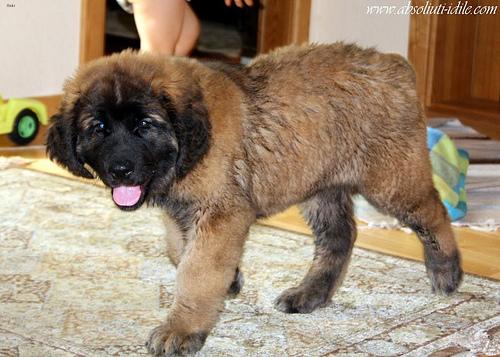
Breed: leonberger